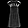
Label: Dress